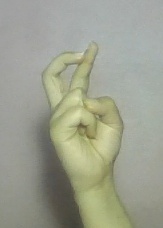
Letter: zay